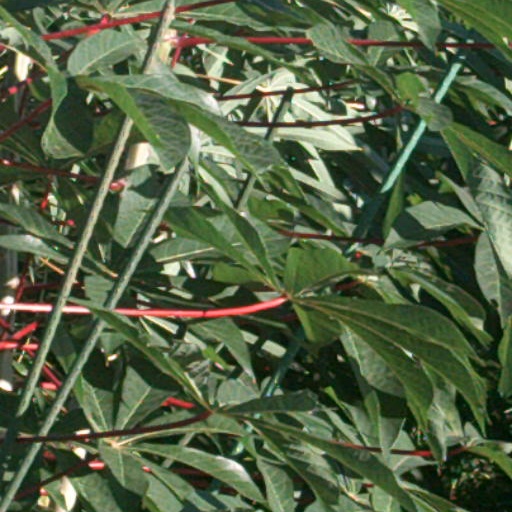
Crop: cassava